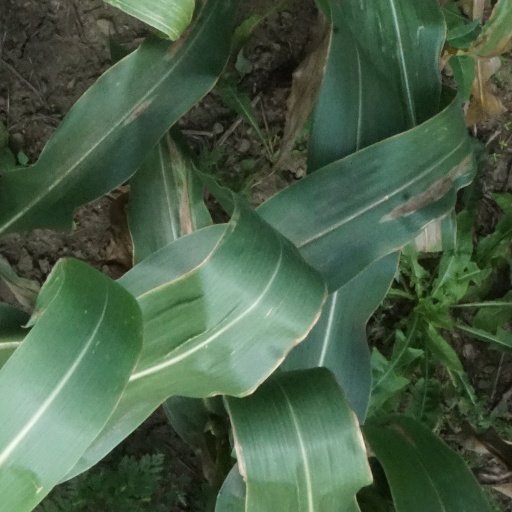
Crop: maize; corn